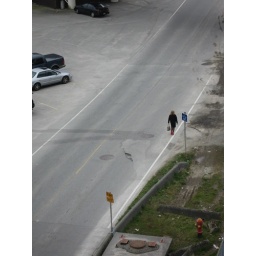
this woman was walking through a railyard in red heels, i couldn't help but take a picture